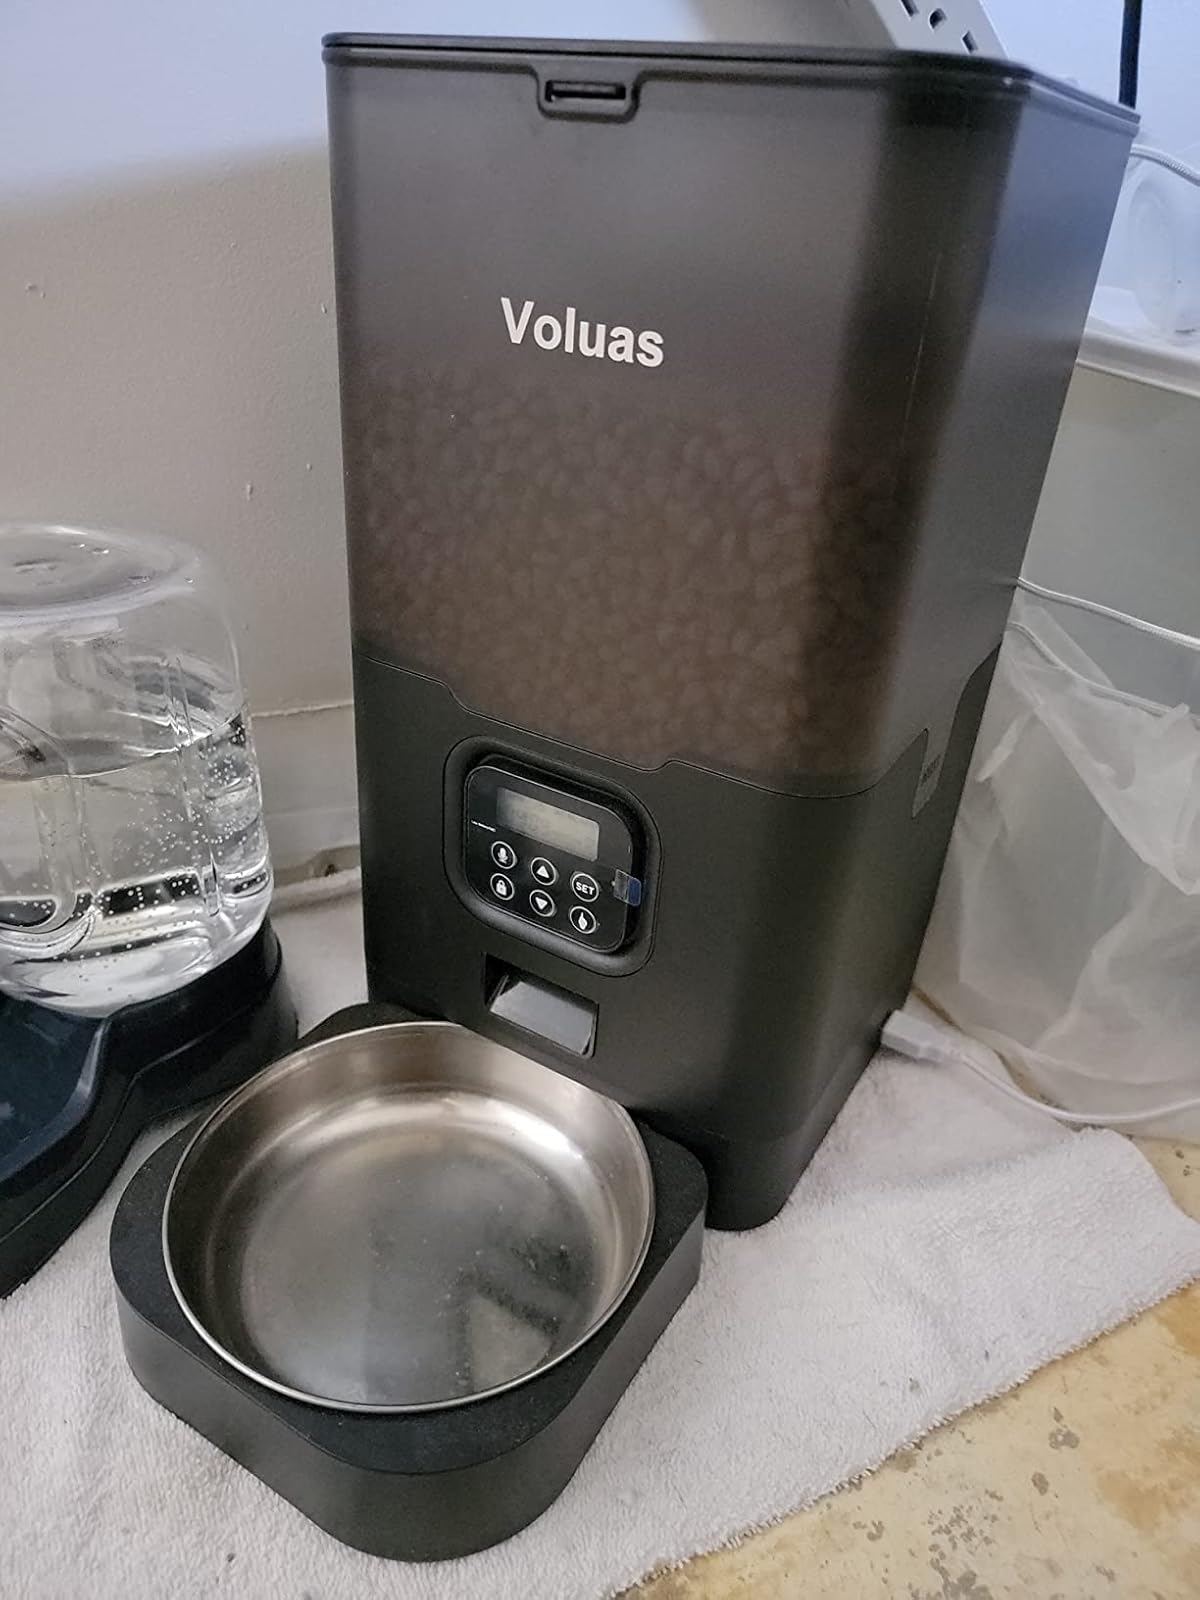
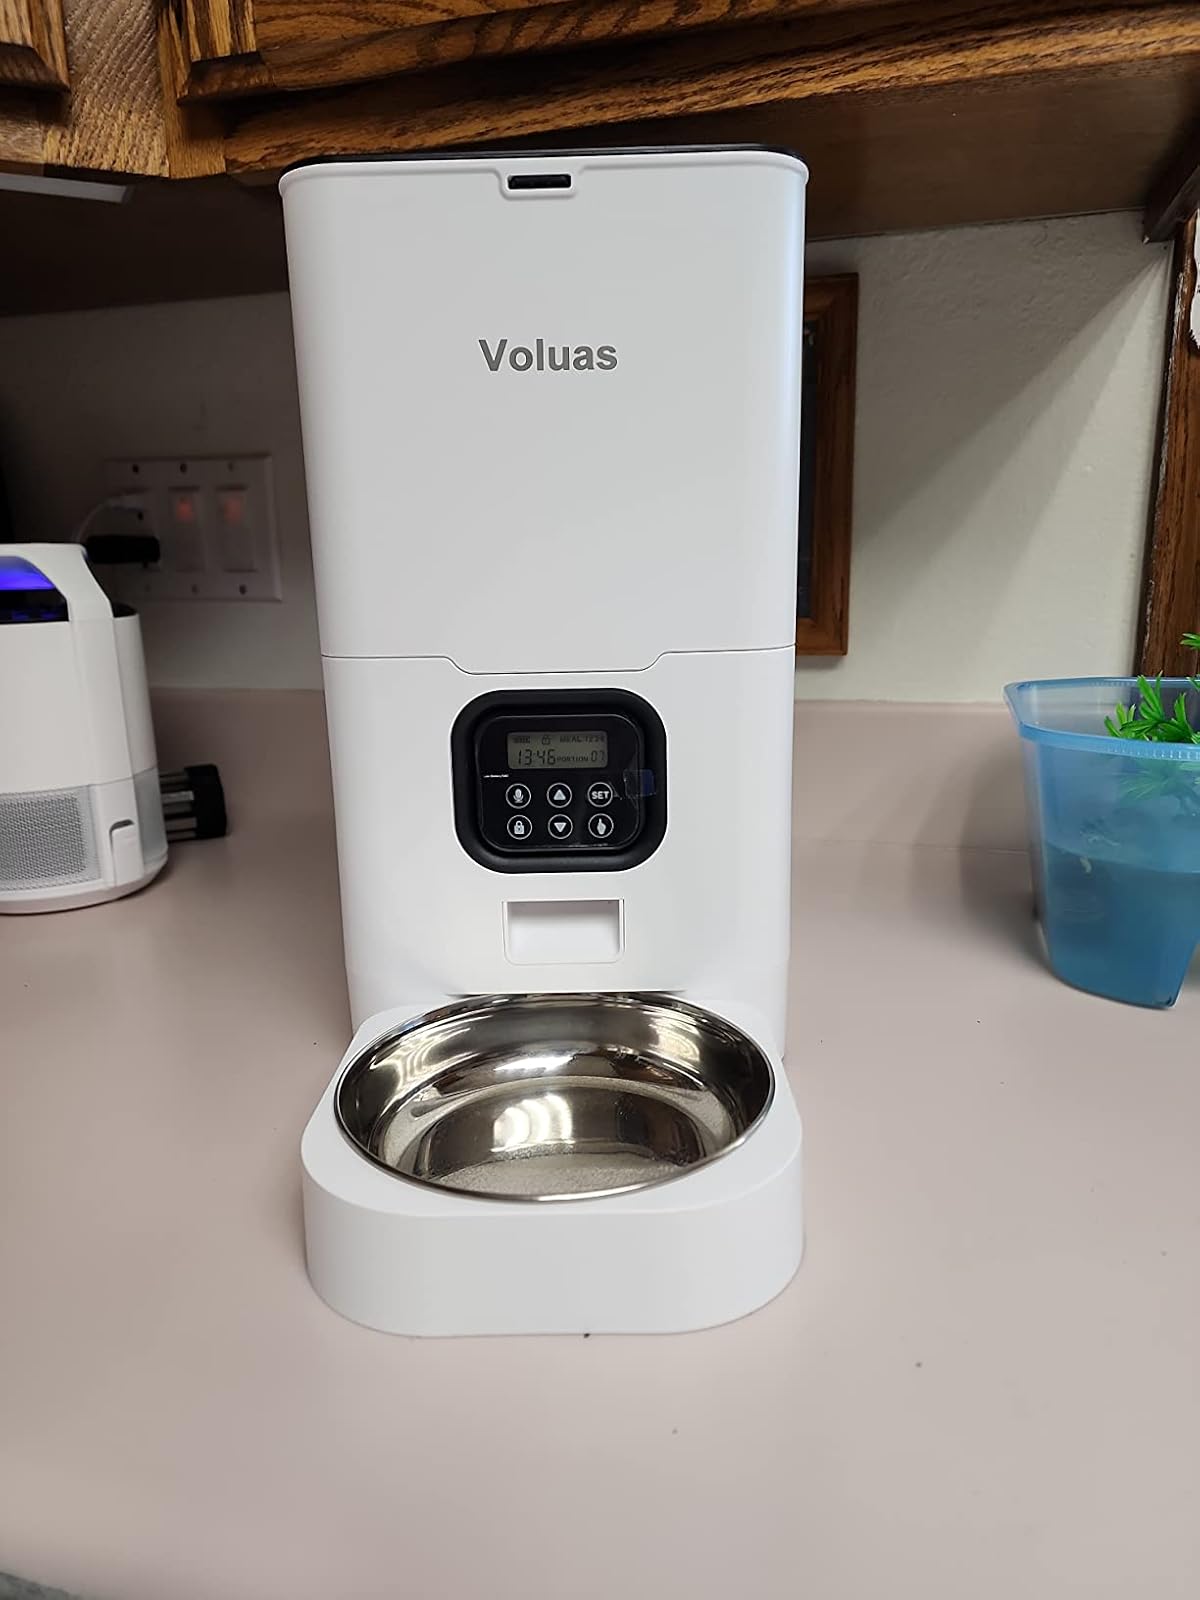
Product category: items_feeder
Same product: no